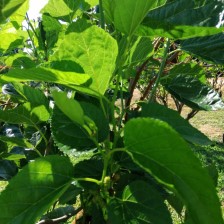
Variety: BlackOodTurkey